Snow flurry

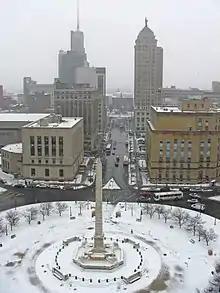
A snow flurry from Buffalo City Hall

A snow flurry is a light snowfall that results in little or no snow accumulation. The US National Weather Service defines snow flurries as intermittent light snow that produces no measurable precipitation (trace amounts). In contrast, bursts of snowfall that do result in measurable snow accumulation are called "snow showers". Environment Canada uses a different definition for flurries, approximately equivalent to 'snow shower'.